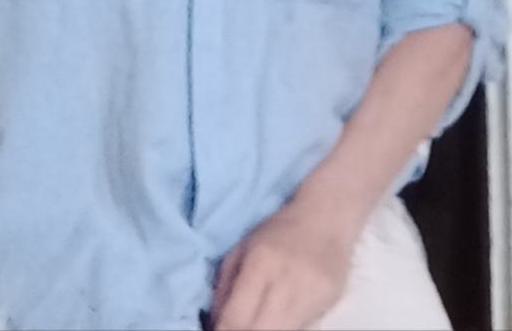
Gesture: no_gesture